Guilderland Center, New York

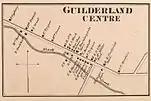
1866 map of Guilderland Center

Guilderland Center includes the factories established at French's Mills, the first of these was built in 1795 by Peter Broeck. The name French's Mills (also referred to as French's Hollow) comes from Abel French, who established a mill of his own here in 1800. French's Hollow and the mills were mostly destroyed when the Black Creek was dammed for the creation of the Watervliet Reservoir in 1916. Abel French's Mill was razed and became the site of the pumping station. Guilderland Center was originally called by the locals Bang-all, in reference to ill effects and reputation that rum, horse racing, and the rough manners of the place brought. "Circa" 1803, when the town of Guilderland was formed from Watervliet, the name Guilderland Center began to come into fashion; the post office when established also took the name Guilderland Center. By 1866, the hamlet had a population of 450. In 1860 District Number 6 Cobblestone School was built in Guilderland Center, and though the building has not been used as such since 1941, it is still owned by the Guilderland Central School District. The school building is on the National Register of Historic Places.